Sovereign's Bodyguard

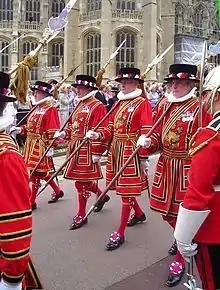
Yeomen of the Guard

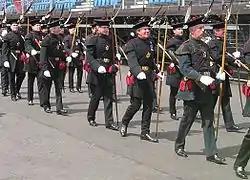
Royal Company of Archers

Sovereign's Bodyguard is the name given to four ceremonial units in the United Kingdom who are tasked with guarding the Sovereign. These units are: